Ambanja District

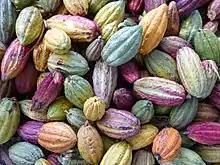
Cocoa beans in Madagascar

Ambanja is a district in northern Madagascar. It is a part of Diana Region and borders the districts of Ambilobe to the east, Bealanana to the south and Analalava to the south-west. The area is and the population was estimated at 190,435 in 2013.